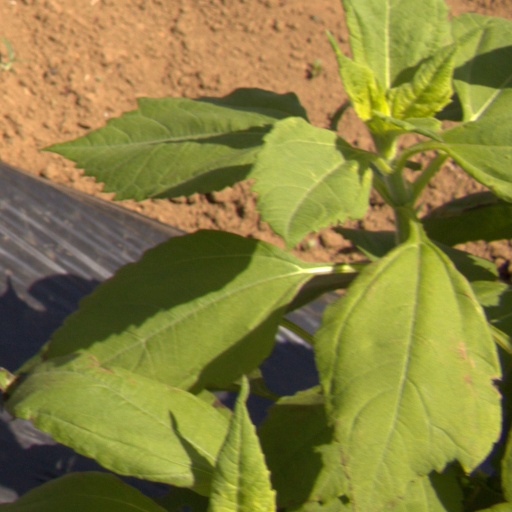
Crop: Jerusalem artichoke